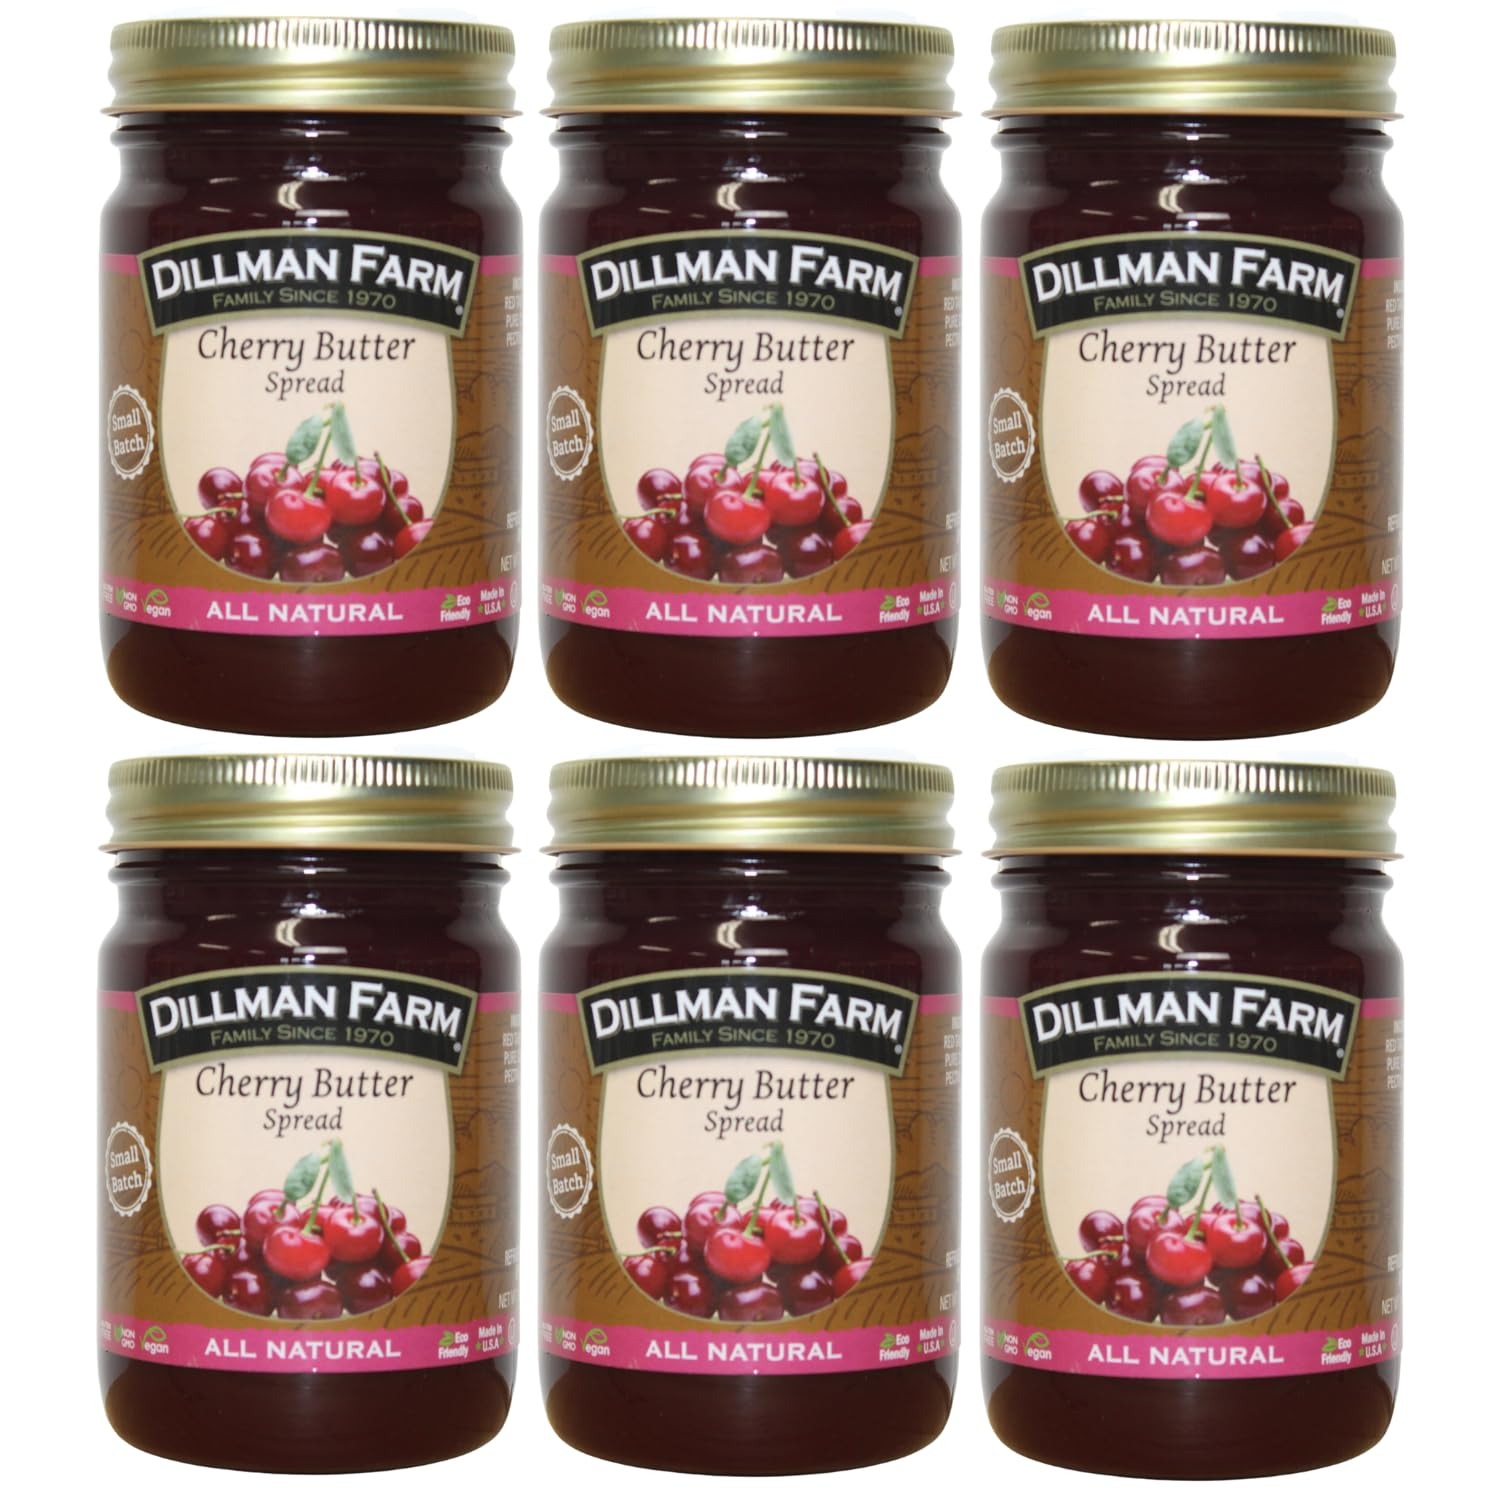
Item Name: Dillman Farm All Natural Cherry Butter - Gluten-Free, Non-GMO, Vegan, Kosher, Preservative-Free, Corn Syrup Free - Made in USA, 16oz (Pack of 6)
Bullet Point 1: Pack of 6; Dillman Farm Cherry Butter-16oz each (96oz total)
Bullet Point 2: Clean. Simple. Pure. Our all natural fruit butters are made with whole fruit & pure cane sugar with no added corn syrups or preservatives
Bullet Point 3: Our spreadable Cherry Butter is the perfect topping on an english muffin, toast, biscuit, or blended into your favorite cake mix
Bullet Point 4: Vegan, Gluten Free, Non-GMO, Kosher, All Natural, in sustainable packaging & a reusable glass jar
Bullet Point 5: Made in the USA in an allergen free, Safe Quality Food Certified facility
Product Description: Slow cooked Michigan tart Montmorency cherries pureed into a smooth butter make this the great topping for scones, croissants, and freshly baked bread.
Value: 96.0
Unit: Ounce

Price: 47